Steve Down

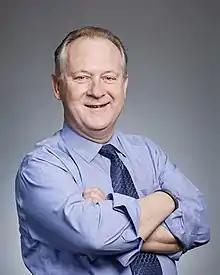
Steve Down

Steve Down is a Utah-based entrepreneur and business owner. He is best known as the founder of Even Stevens sandwich shops, Investors Dynamic Corporation (IDC), and The Falls Event Center, a chain of event centers in five western US states. In the 1990s a court order closed IDC. As of 2018 The Falls Events Centers were under investigation by the Securities and Exchange Commission and investors have characterized the company as fraudulent in a 2018 lawsuit.